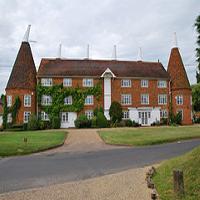
Weather: cloudy or overcast